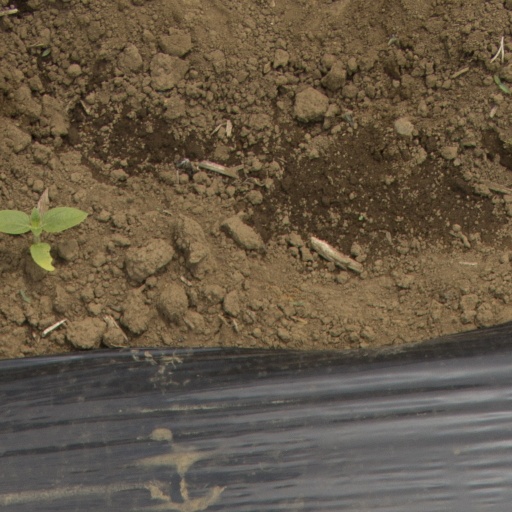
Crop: Jerusalem artichoke